Piglet (Winnie-the-Pooh)

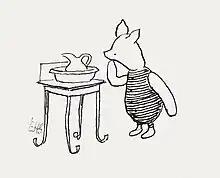
Piglet illustrated by E.H. Shepard.

Piglet is a fictional character from A. A. Milne's "Winnie-the-Pooh" books. Piglet is Winnie‑the‑Pooh's closest friend amongst all the toys and animals featured in the stories. Although he is a "Very Small Animal" of a generally timid disposition, he tries to be brave and on occasion conquers his fears.